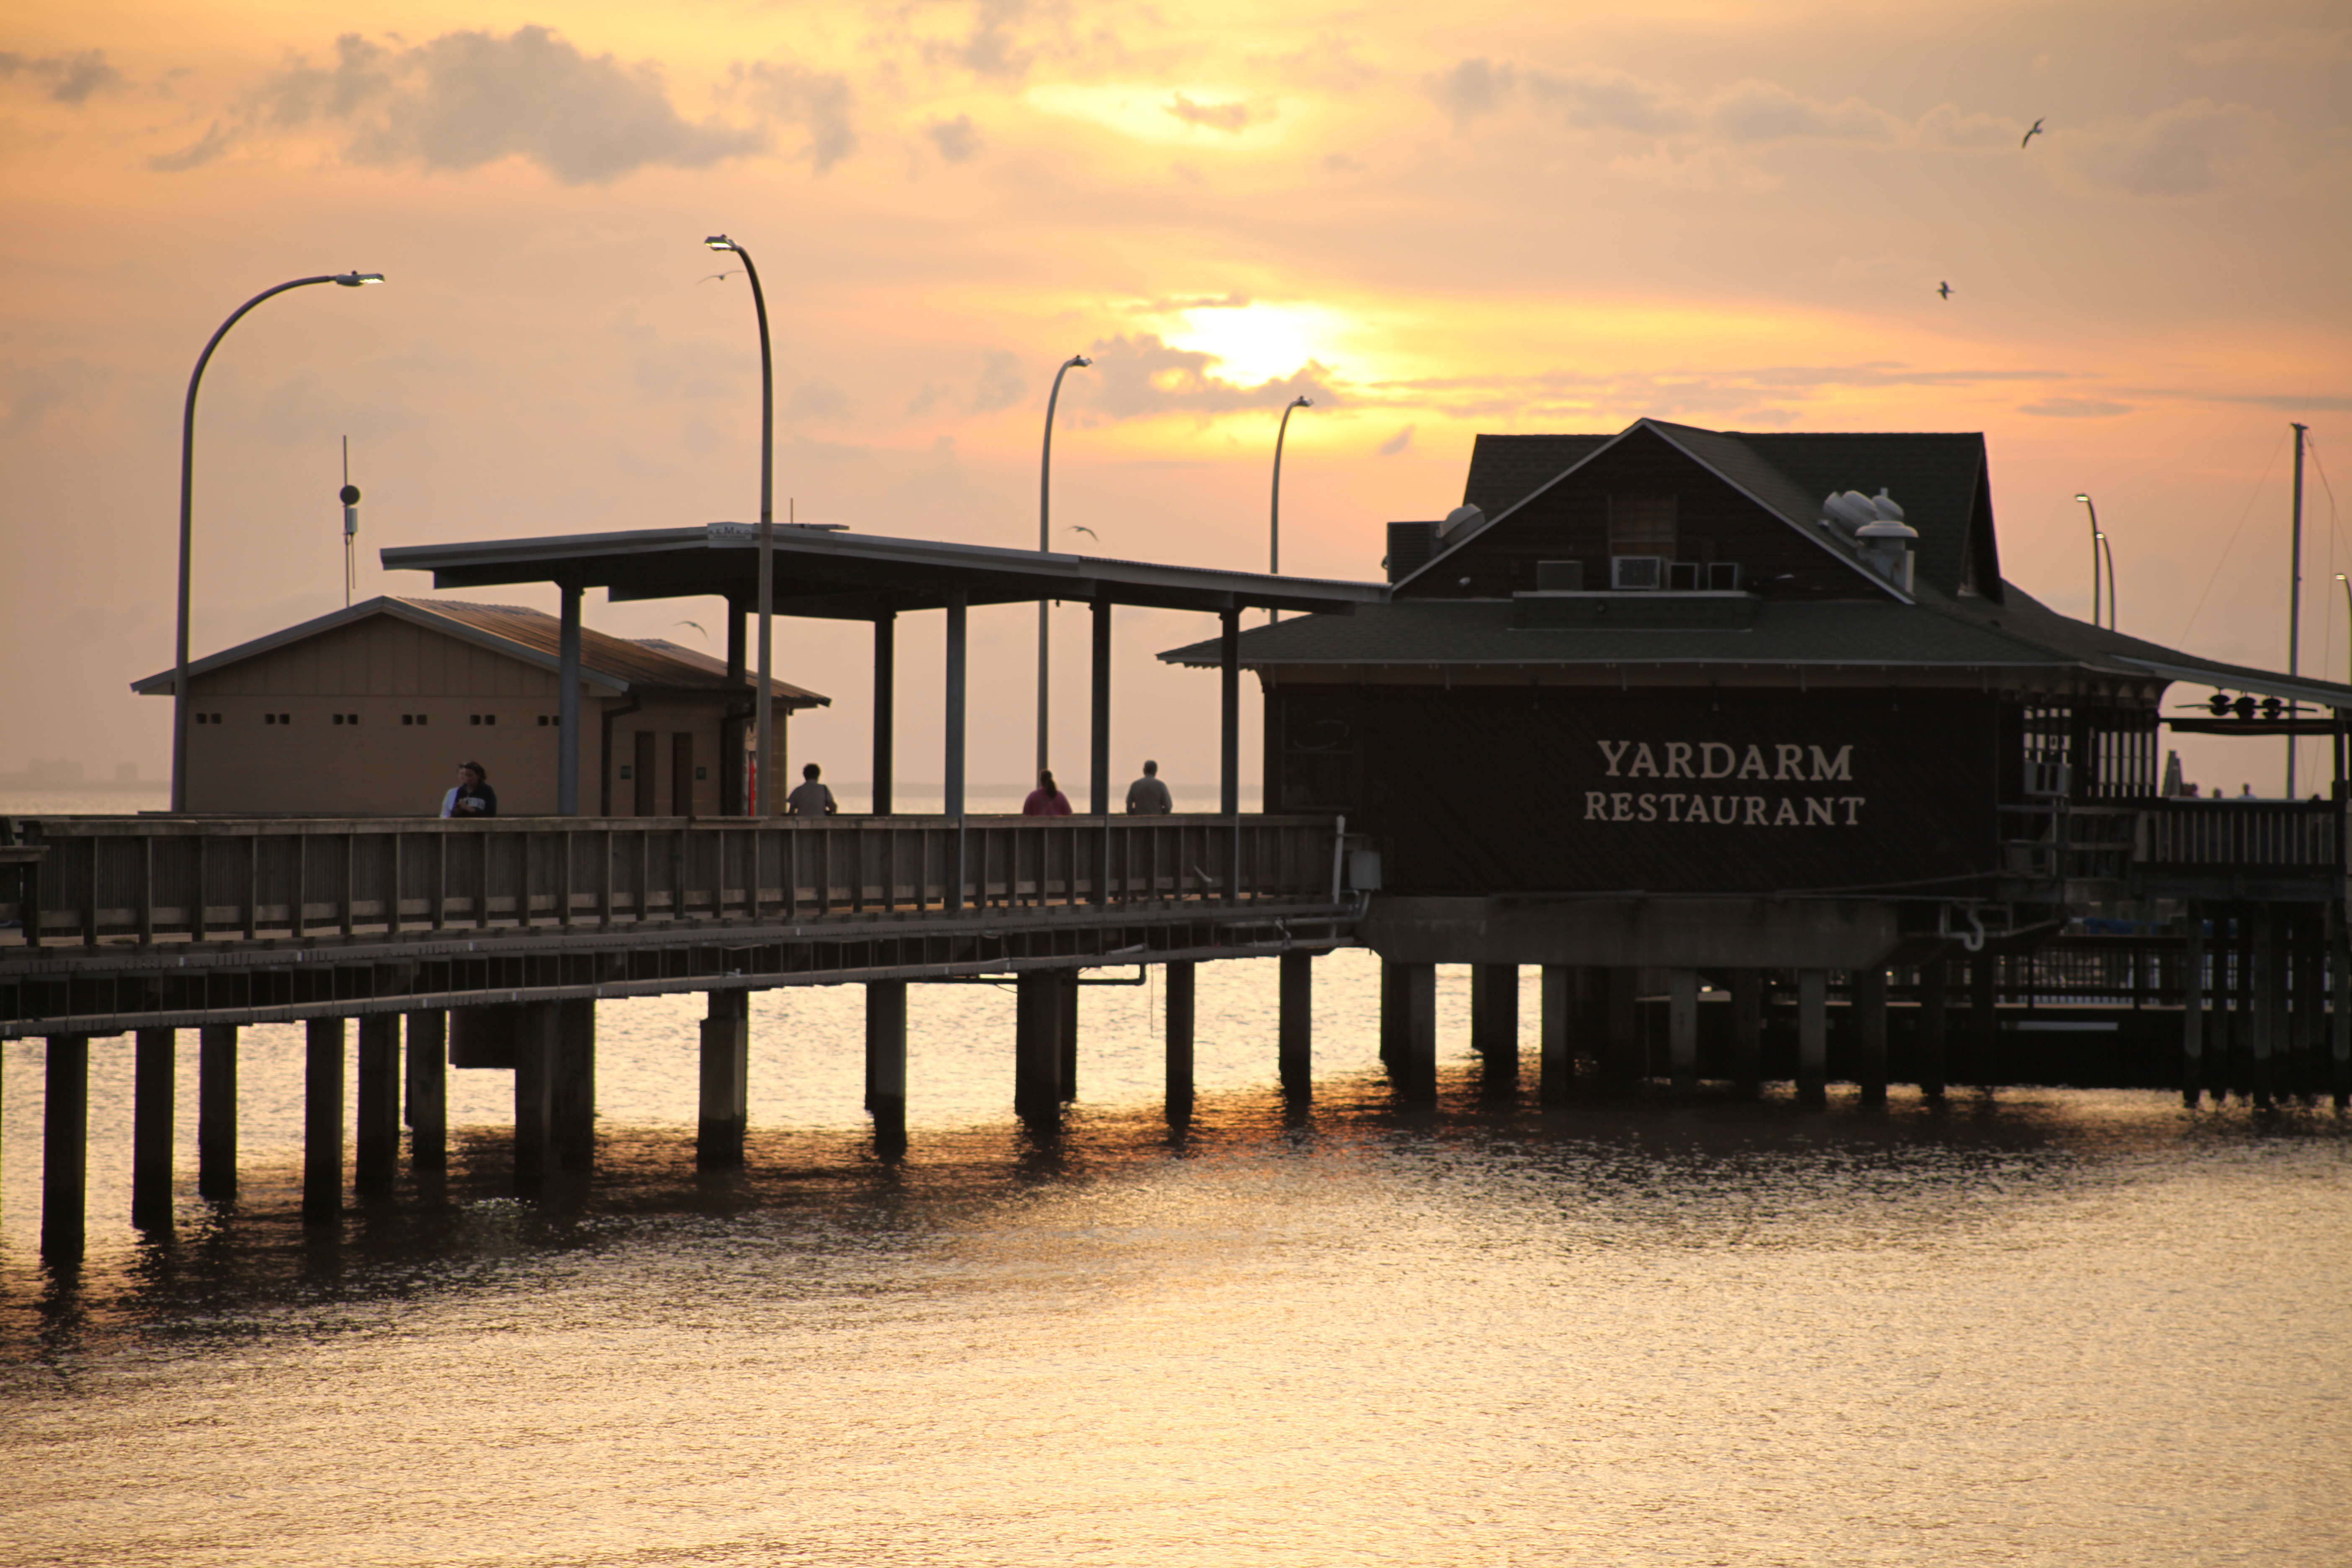
sea, coast, ocean, boardwalk, sunrise, sunset, night, morning, dawn, pier, dusk, evening, twilight, reflection, romantic, harbor